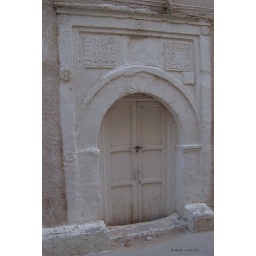
A collection of old and beautiful doors to some of the best houses in the Old City of Tripoli, Libya